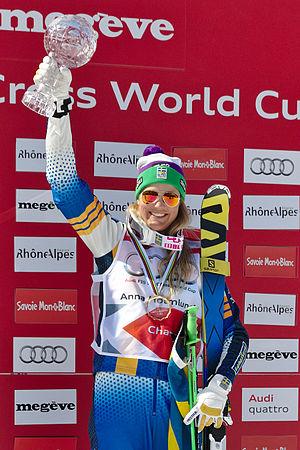
Anna Holmlund, née le 3 octobre 1987 à Sundsvall, est une skieuse acrobatique suédoise spécialisée dans les épreuves de skicross.